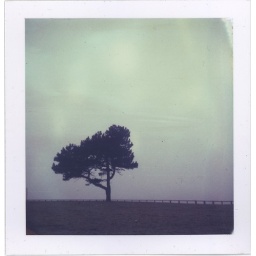
Colorpack 80, Type 88 expired 06, December 2008A winter tree on the horizon in the field between the two galleries.